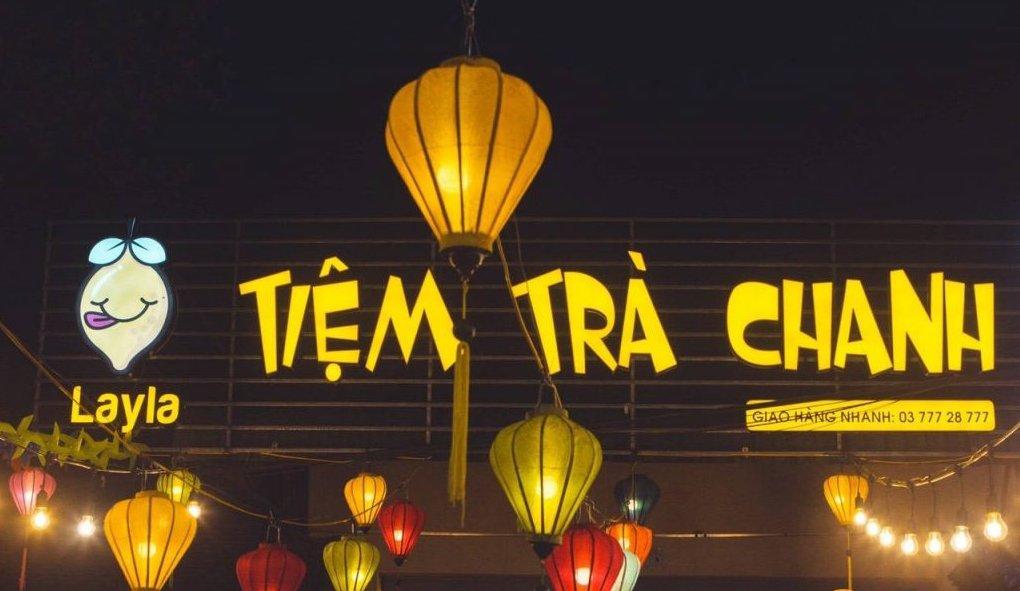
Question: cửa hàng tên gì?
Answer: cửa hàng tên tiệm trà chanh layla